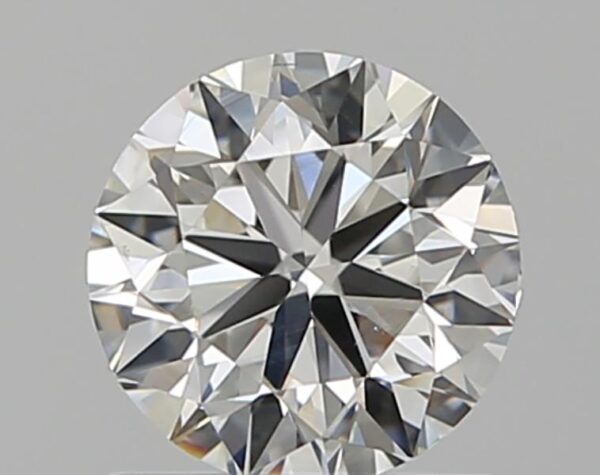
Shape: round
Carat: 0.8
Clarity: VS2
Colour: H
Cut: VG
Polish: EX
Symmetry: EX
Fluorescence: N
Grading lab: GIA
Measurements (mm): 5.81 x 5.84 x 3.68